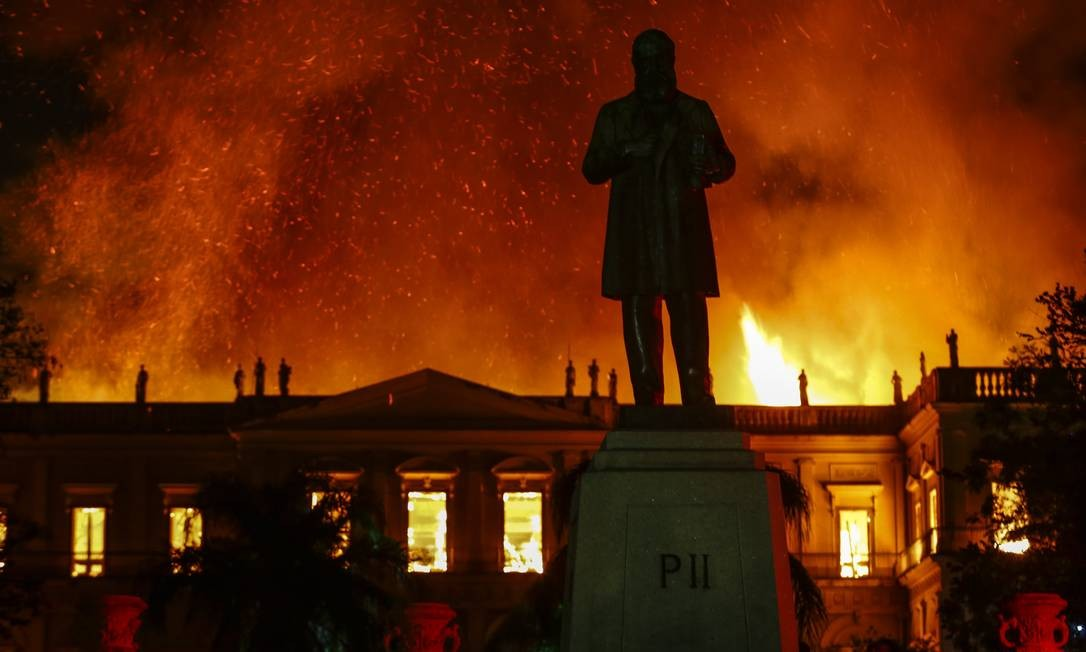
Fire: yes
Smoke: yes